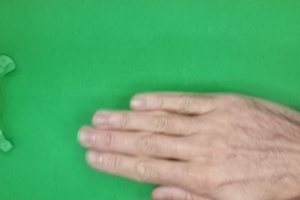
Label: paper